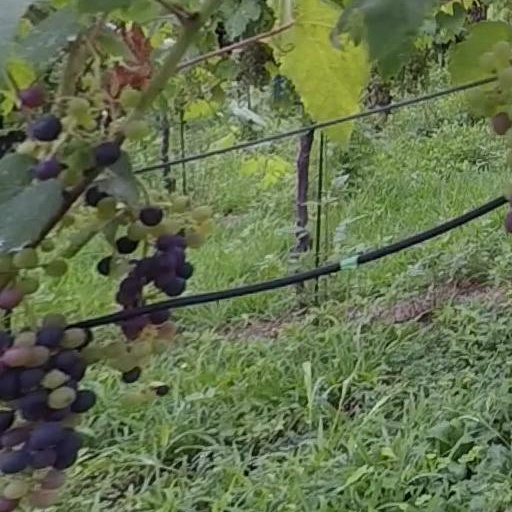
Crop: grape